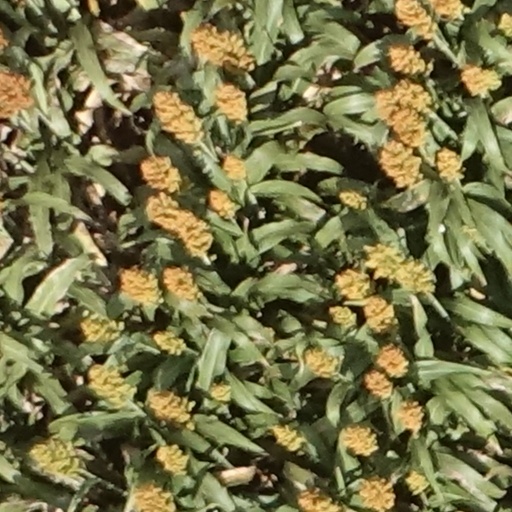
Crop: sorghum